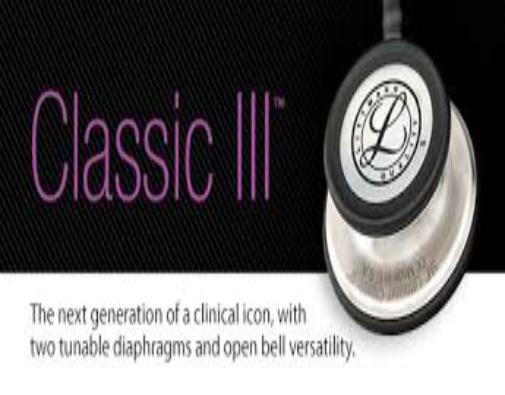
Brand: littmann
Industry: Electronic